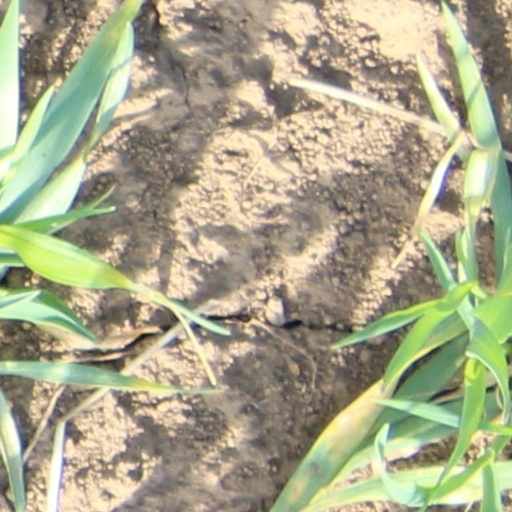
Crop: wheat